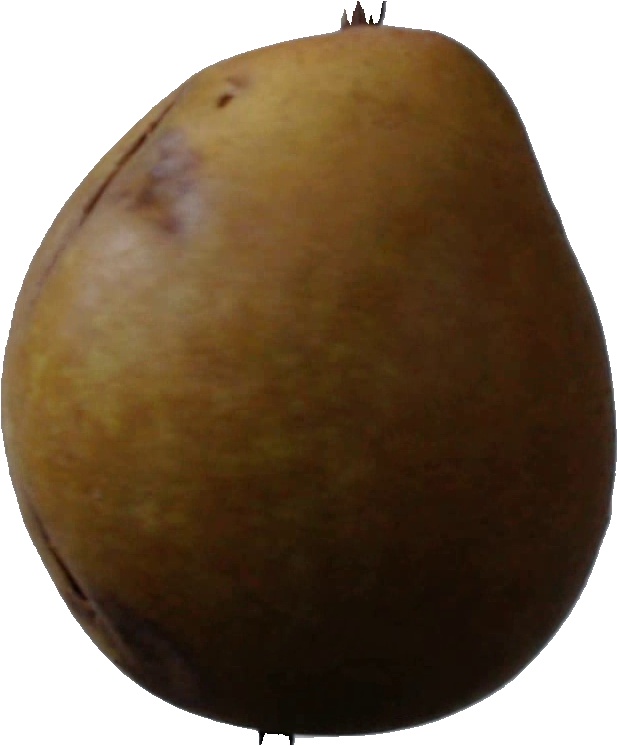
Label: pear_3